Removable roof

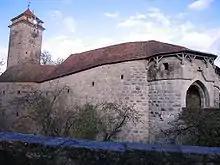
The "" in

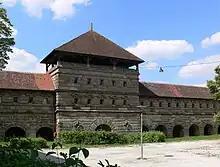
A removable roof on a cavalier of the Middle Franconian fortress of

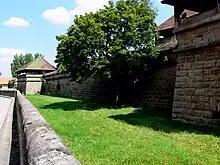
Two bastions with removal roofs. The curtain wall with its roof corbels is dominated by a cavalier (Lichtenau Fortress)

A removable roof was an easily dismantled construction that protected the curtain walls, cavaliers and bastions of several early modern European fortresses. It was once believed that this construction was as old as the 12th century, but most modern historians maintain that the first removable roofs were constructed around 1550.